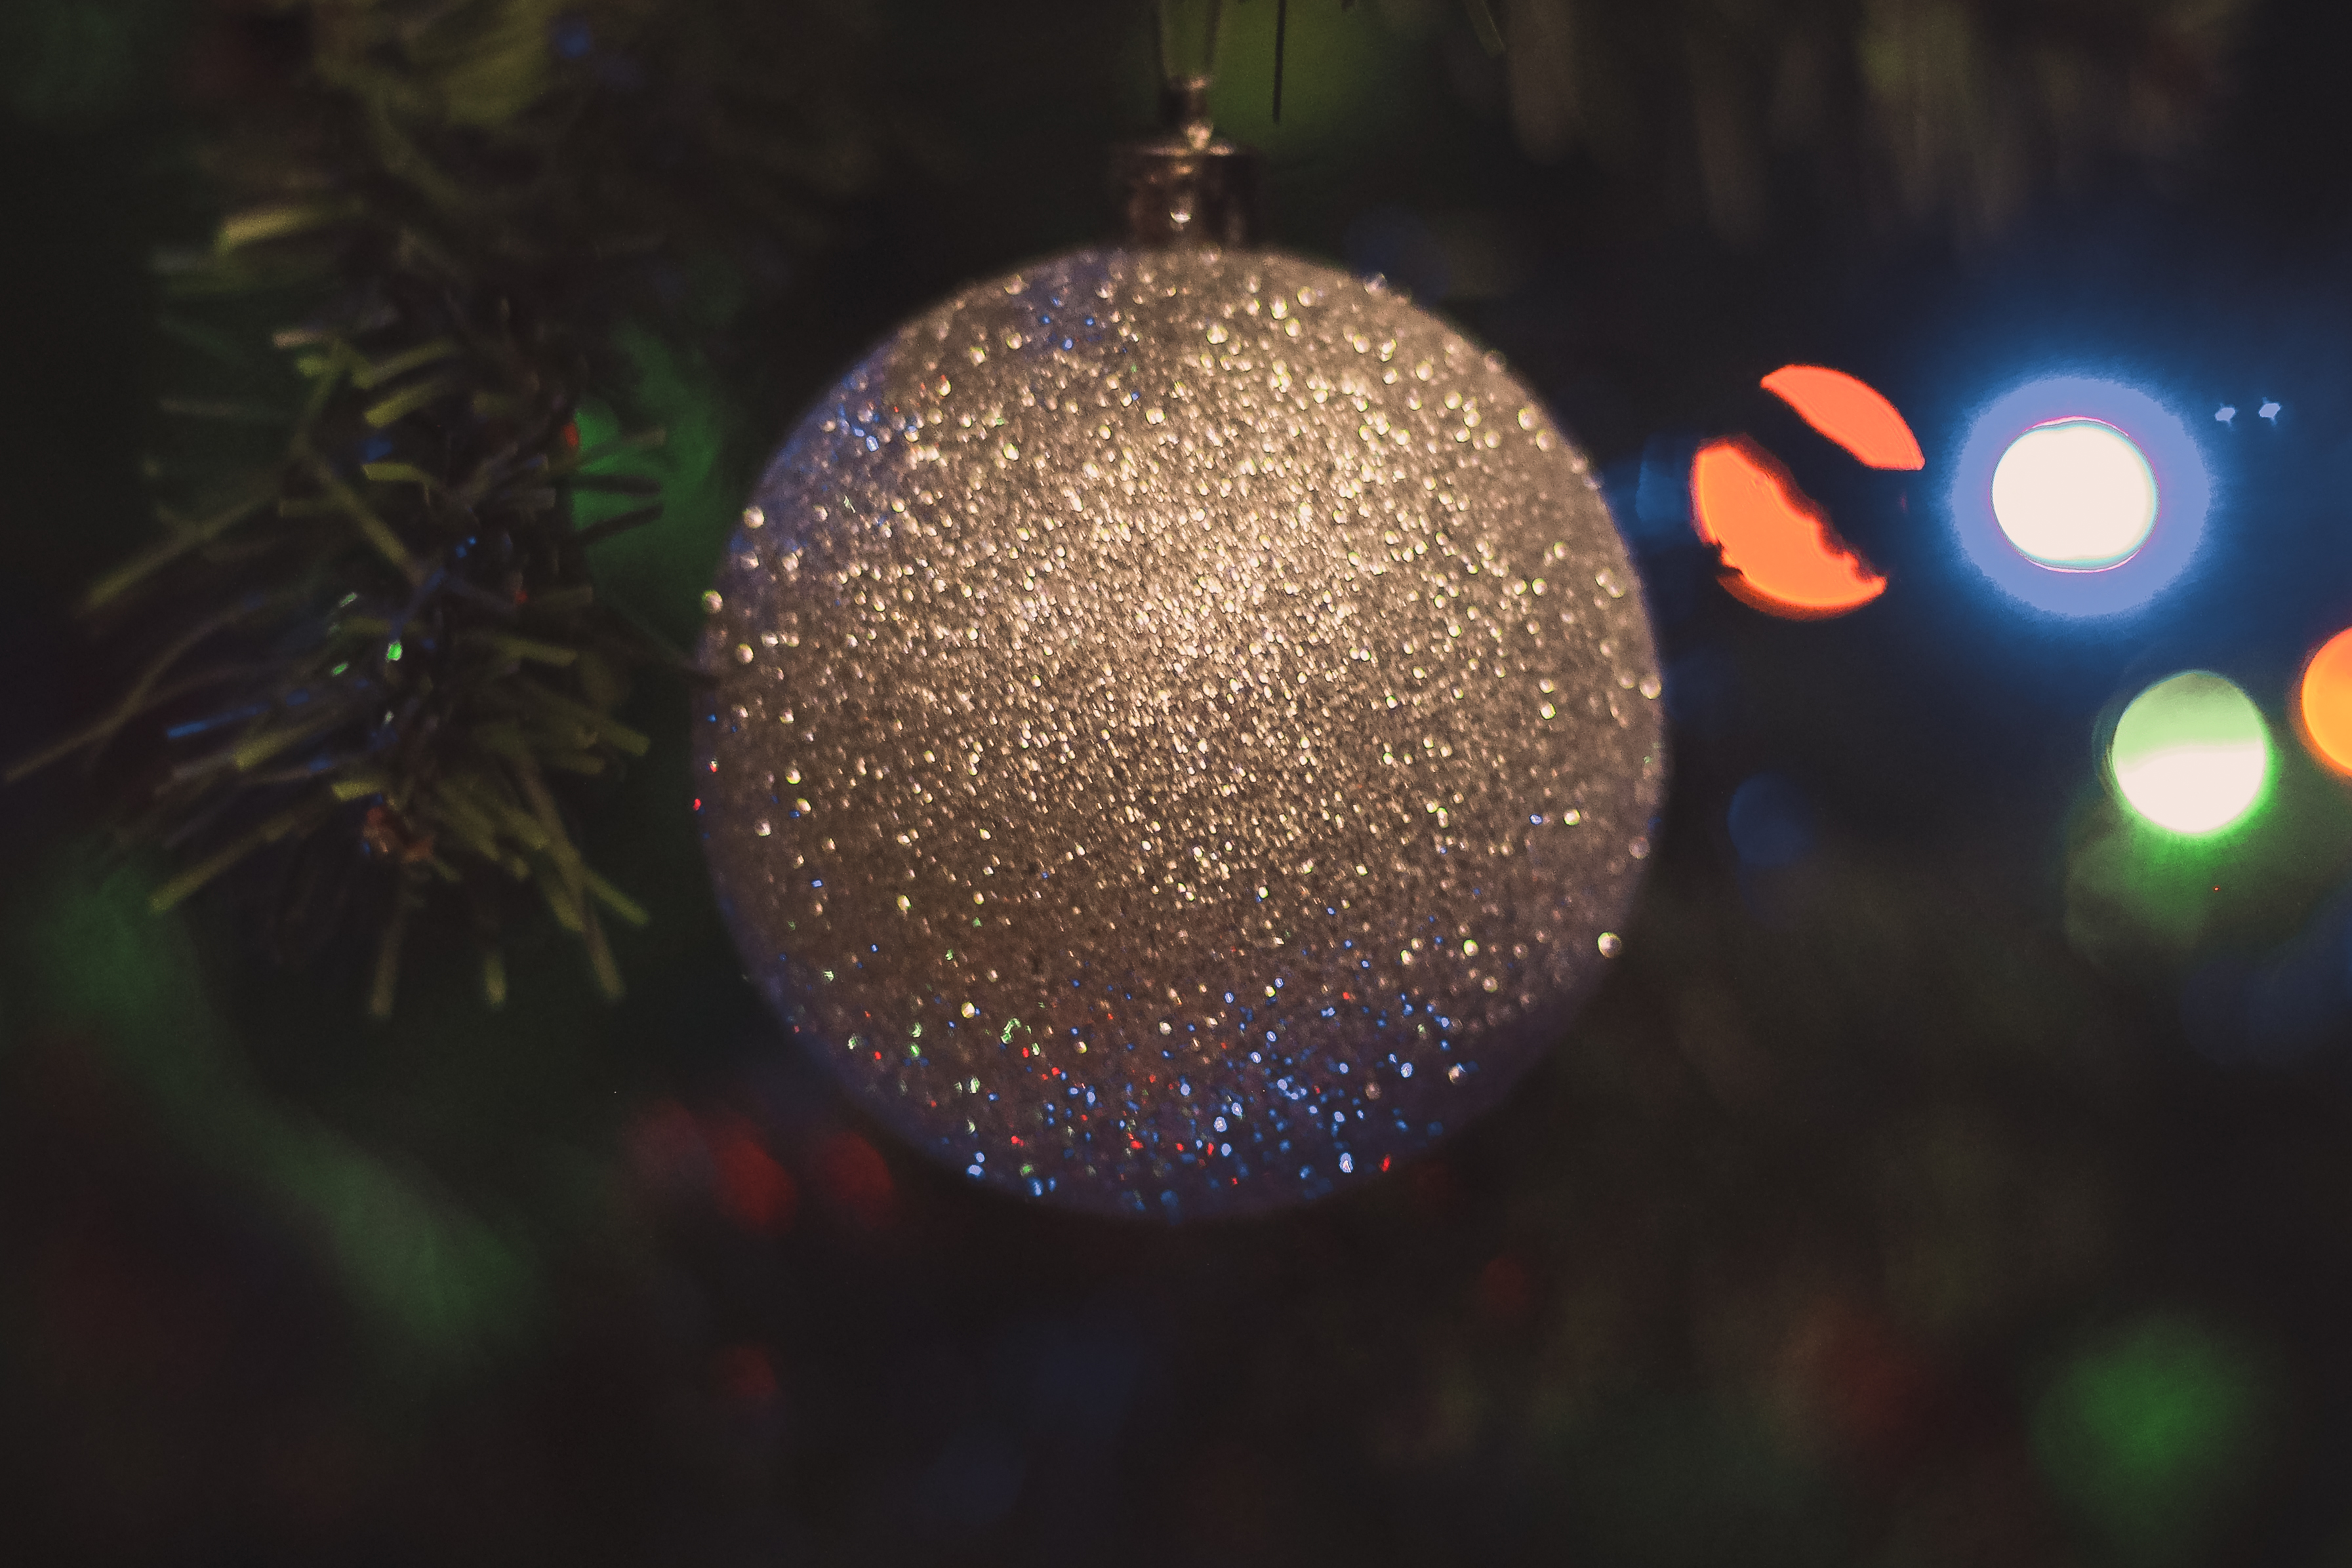
christmas, new year, christmas tree, ball, garland, lights, winter, green, blue, red, yellow, white, christmas ornament, sphere, tree, christmas decoration, sky, ornament, night, glitter, event, holiday, christmas lights, interior design, fir, christmas eve, plant, circle, midnight, world